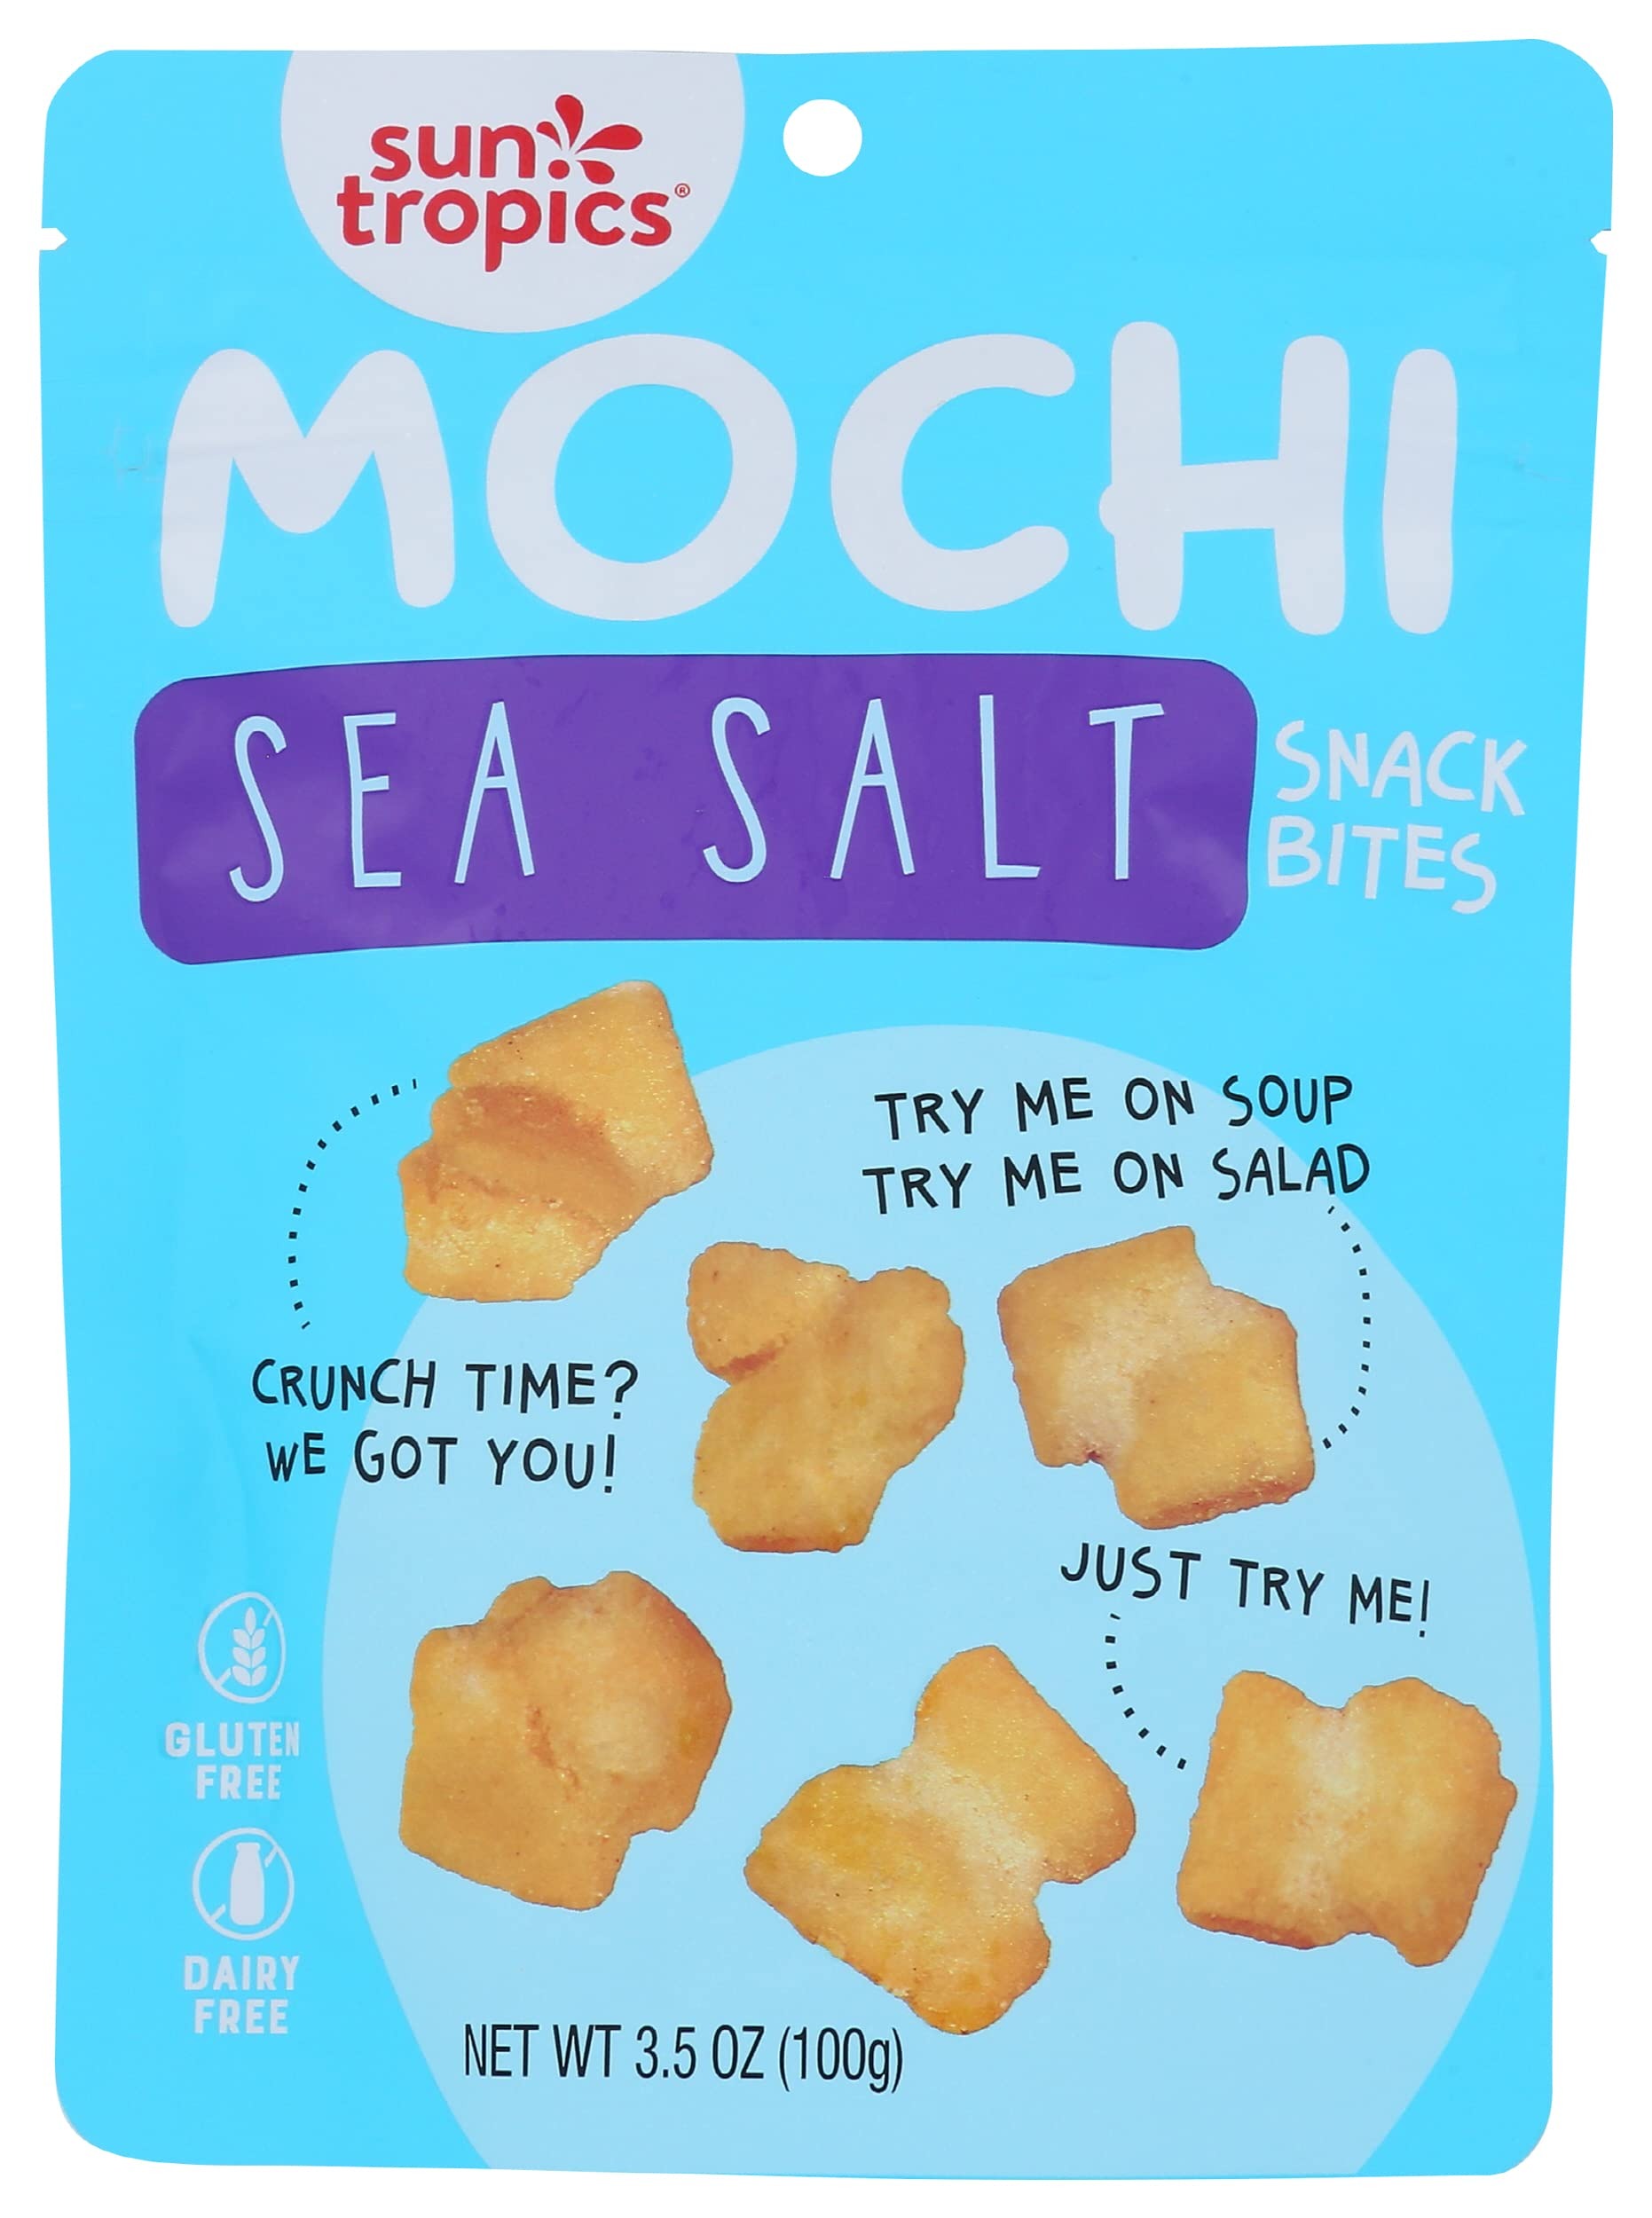
Item Name: Sun Tropics Mochi Snack Bites, Sea Salt, Dairy Free, Gluten Free, 3.5 Oz (Pack of 12)
Bullet Point: Sun Tropics Mochi Snack Bites, Sea Salt, Dairy Free, Gluten Free, 3.5 Oz (Pack of 12)
Value: 42.0
Unit: Ounce

Price: 35.46